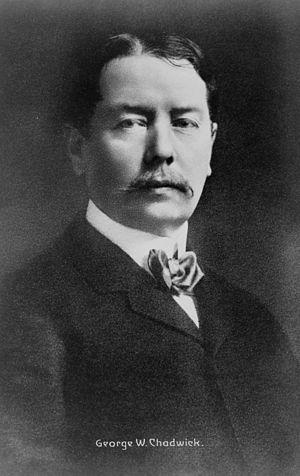
La musique classique des États-Unis désigne la musique classique composée aux États-Unis à partir du XVIIᵉ siècle jusqu'aux différents courants de la musique contemporaine américaine.
George Whitefield Chadwick, né à Lowell le 13 novembre 1854 et décédé le 4 avril 1931 à Boston, est un compositeur américain. Il est un des compositeurs représentatifs de l'école de Boston, un groupe de compositeurs américains de la fin du XIXᵉ siècle avec Amy Beach, Arthur Foote, Edward MacDowell, John Knowles Paine, et Horatio Parker.